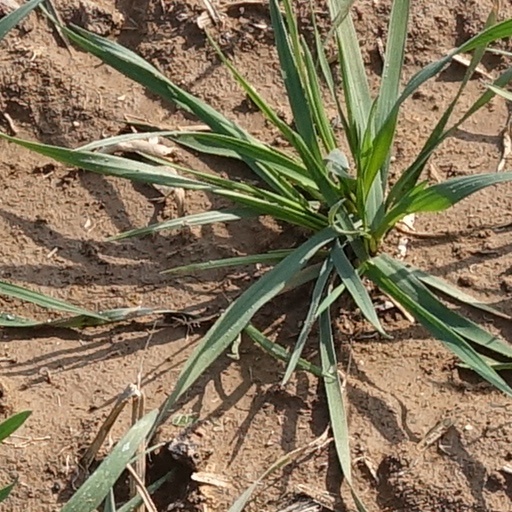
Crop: wheat